Musée Hergé

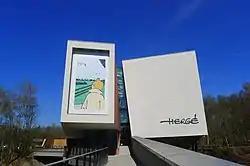
The walking bridge approach to the Musée Hergé

The Musée Hergé, or Hergé Museum, is a museum in Louvain-la-Neuve, Belgium, dedicated to the life and work of the Belgian cartoonist Georges Remi (1907–1983), who wrote under the pen name Hergé, creator of the series of comic albums, "The Adventures of Tintin".